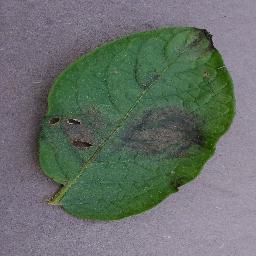
Label: Potato___Late_blight